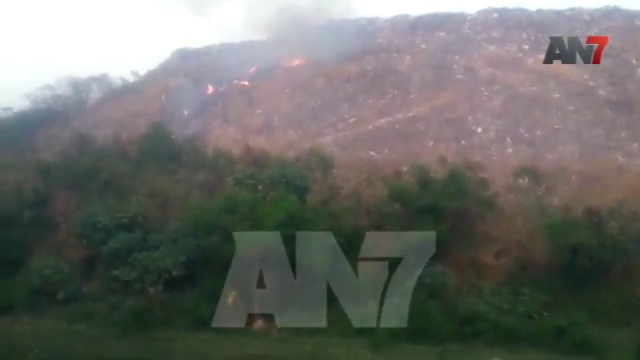
Fire: yes
Smoke: yes